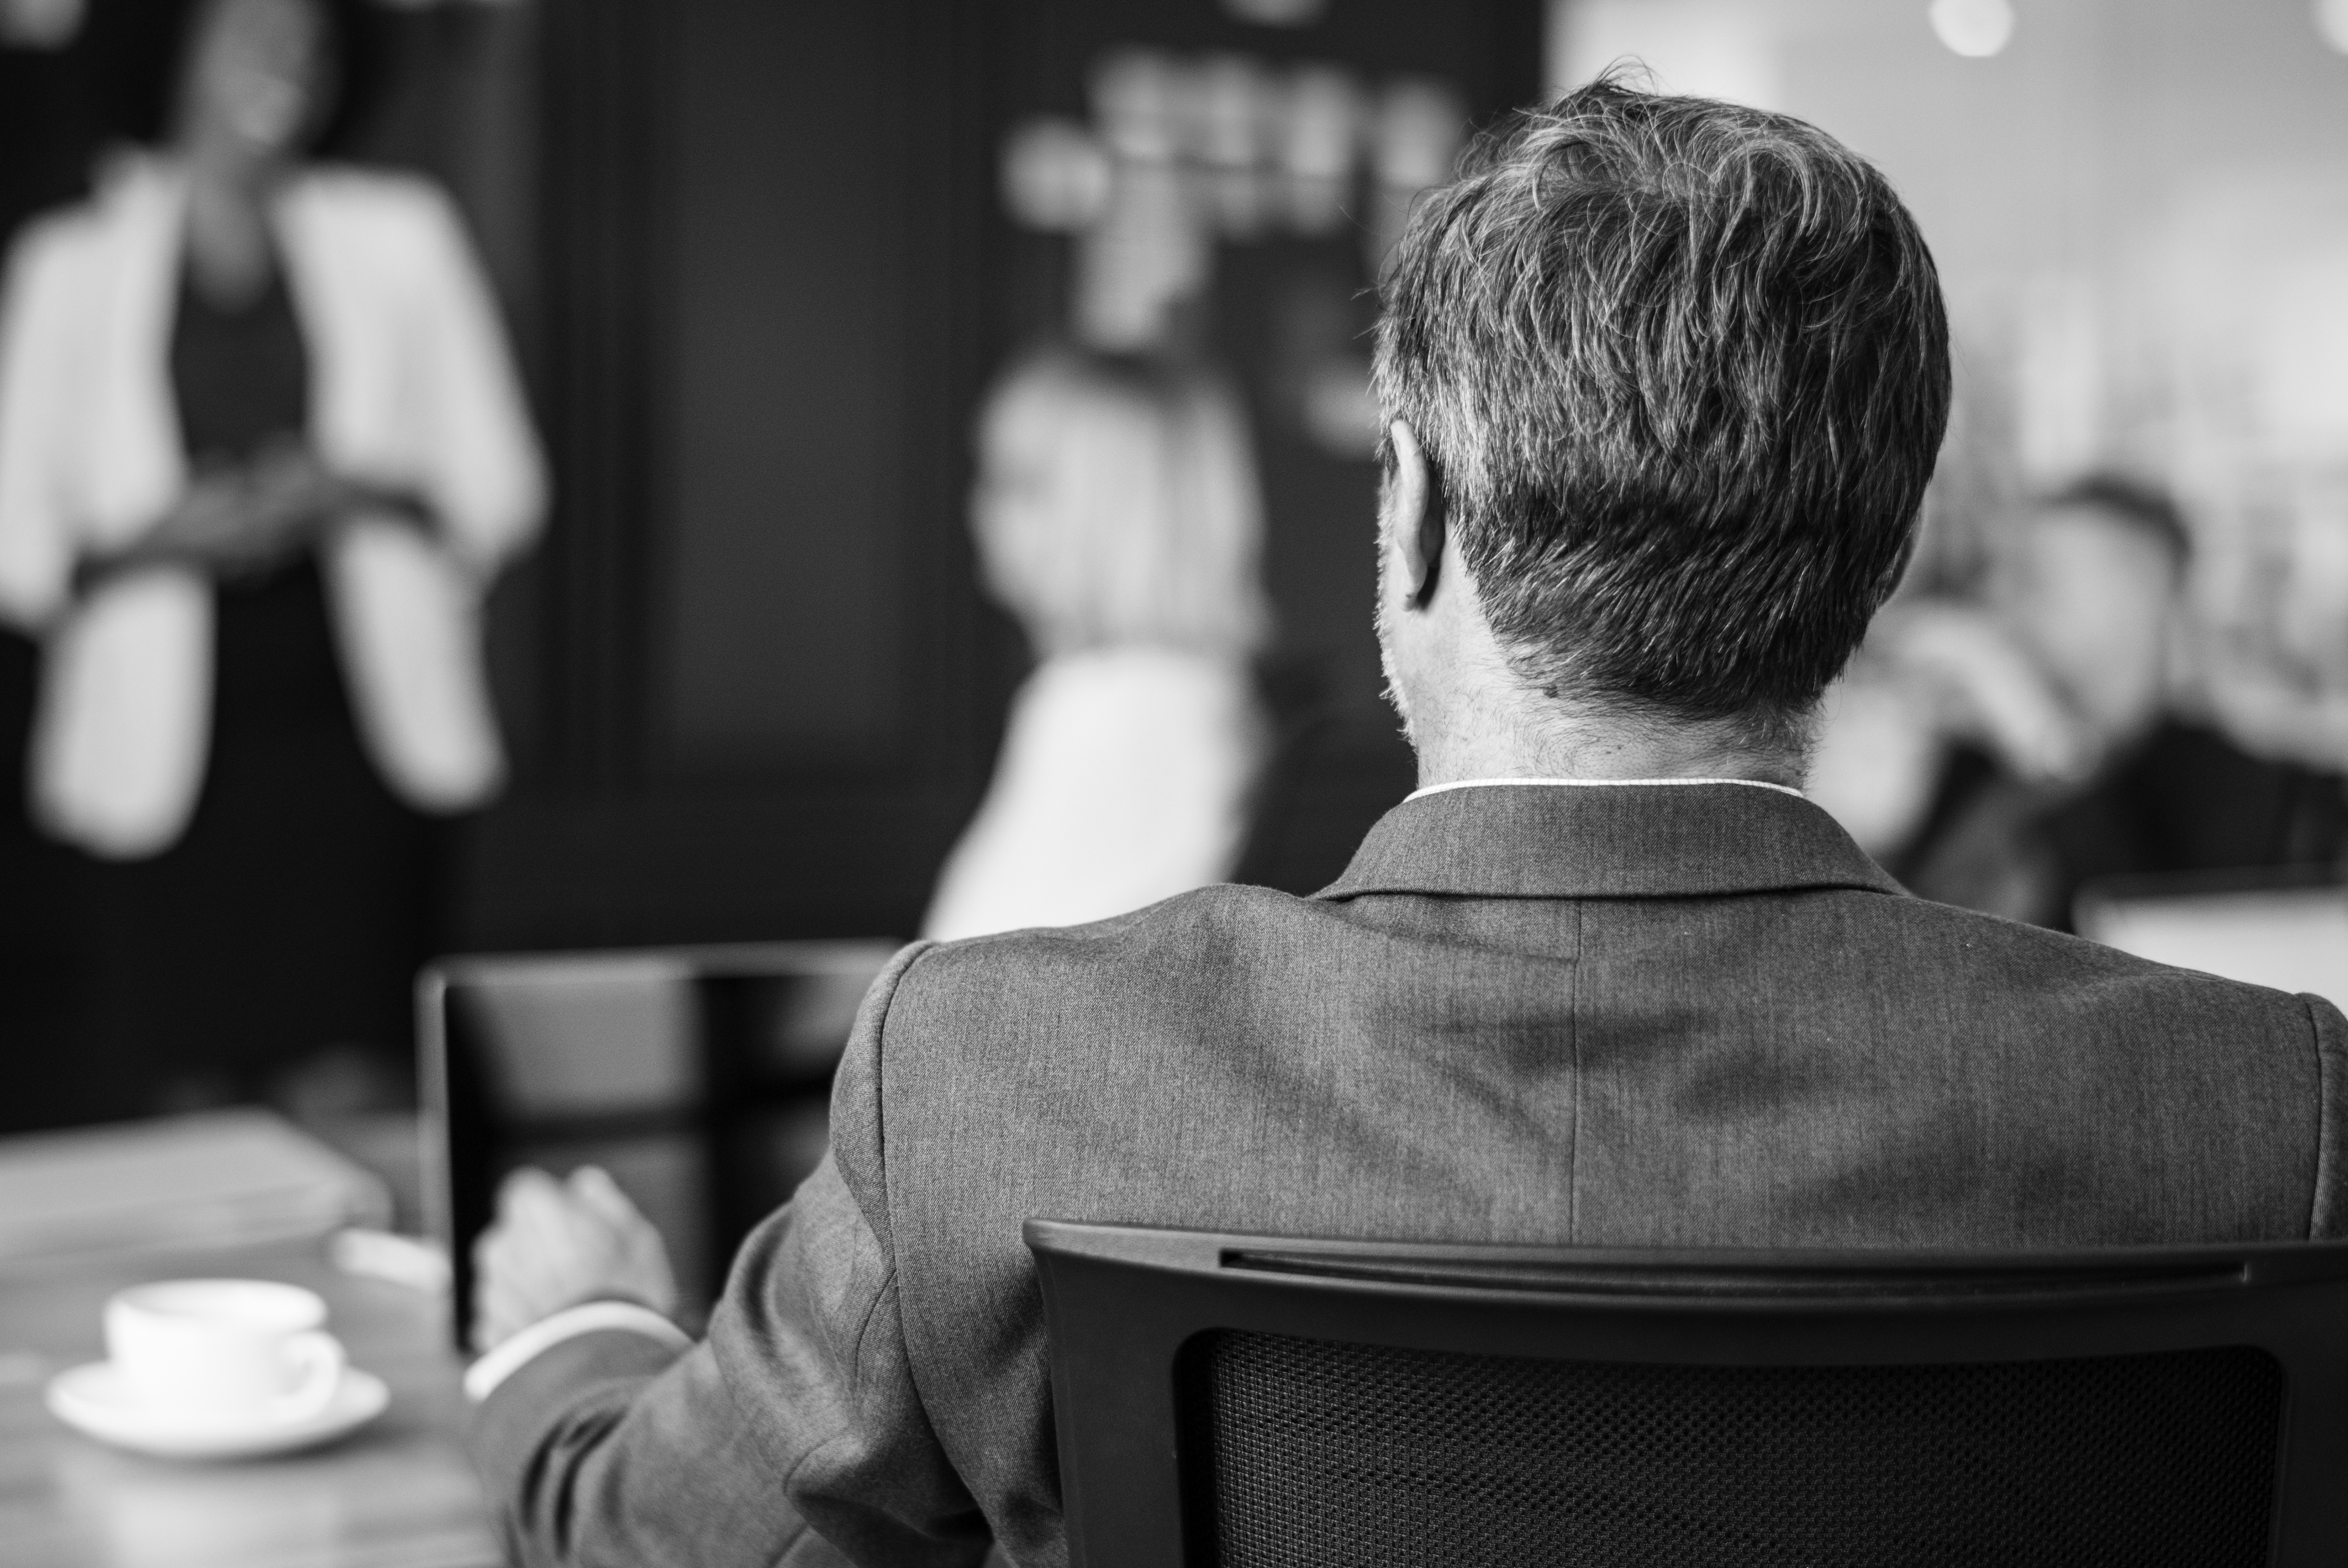
african american, african descent, afro, american, analyzing, audience, beverage, board, brainstorming, briefing, business, business people, businessman, businesswomen, caucasian, coffee, colleagues, communication, computer, concentrated, digital device, discussing, discussion, drink, european, focus, group, information, laptop, listening, man, marketing, meeting, office, people, planning, presentation, research, speaking, sticky note, strategy, talking, team, teamwork, togetherness, westerner, woman, work, workplace, white, photograph, black, black and white, photography, sitting, monochrome photography, gentleman, male, standing, human behavior, monochrome, human, conversation, film noir, suit